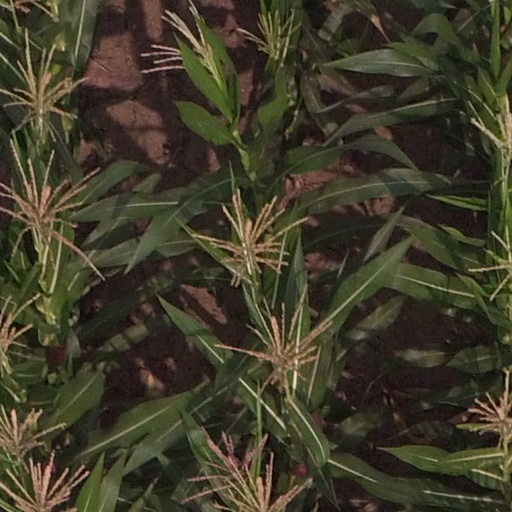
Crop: maize; corn